Hōraku ware

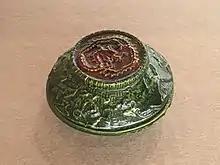
"Kōgō" incense box, Kōchi style, dragons design, green glaze, by Rikei. Edo period, 18th century

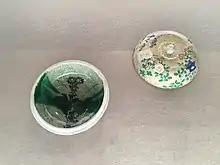
Covered bowl, flower and glass design, by Toyosuke III. Edo period, 18th-19th century

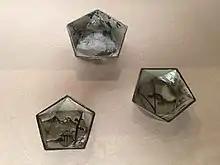
Pentagonal bowls, snow, moon and floral design, by Toyosuke IV. Edo period, 19th century

Hōraku ware (豊楽焼) is a type of Japanese pottery historically from Nagoya, Owari Province, central Japan. The first "kanji" character 豊, which means "abundant", can be compounded and pronounced as "Hō" or "Toyo", therefore it is also known as "Toyoraku" ware. Use of that kanji is common in the region, where cities such as Toyohashi, Toyokawa, Toyota, and Toyoake can be found.